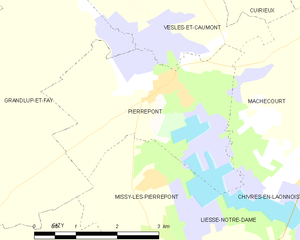
Carte des communes françaises: Pierrepont
Pierrepont est une commune française située dans le département de l'Aisne, en région Hauts-de-France.